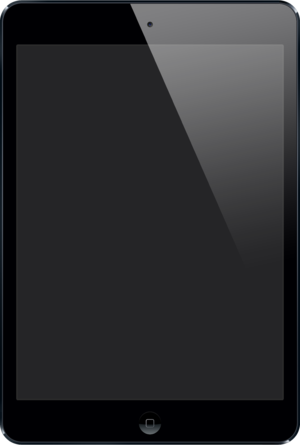
IPad Mini
iPad Mini er 4. generation af Apples populære tablet, som blev fremvist ved Apple's keynote den 23. oktober 2012.